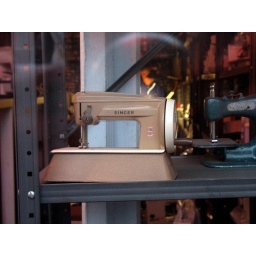
This was in the window of a sewing machine shop.